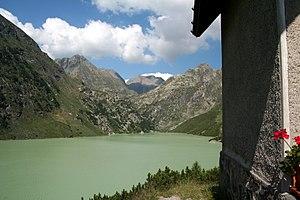
Le lac de Barbellino est un bassin artificiel situé au-dessus de Valbondione, dans la haute vallée de Seriana. C'est le plus grand lac artificiel de la région de Bergame dans les Alpes bergamasques, alors qu'il est le deuxième si l'on considère également la partie valtellinaise, derrière le lac de Belviso. Le réservoir contient 18,5 millions de mètres cubes d'eau.
Le refuge Antonio Curò est situé dans la commune de Valbondione, dans le haut val Seriana, dans les Alpes bergamasques, à 1 915 m.